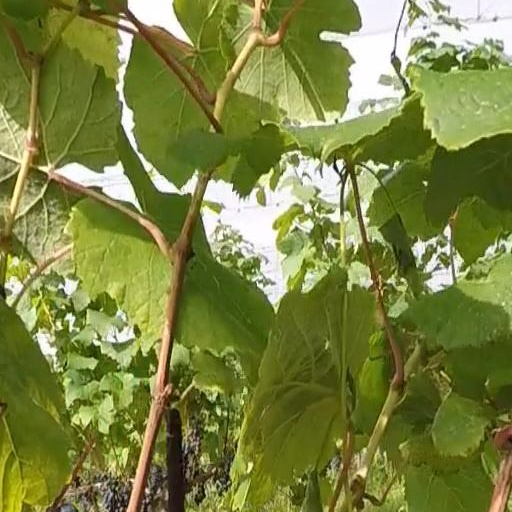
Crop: grape